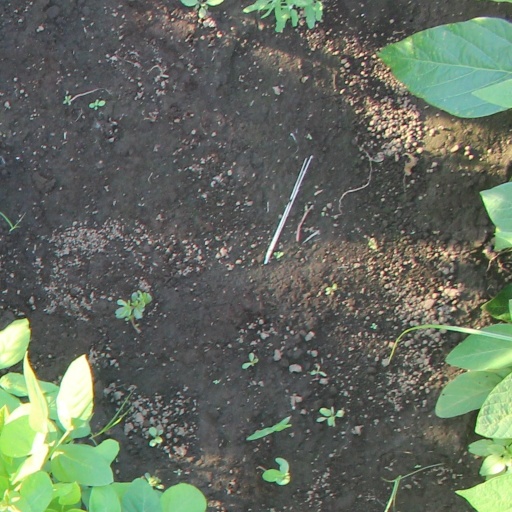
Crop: soybean